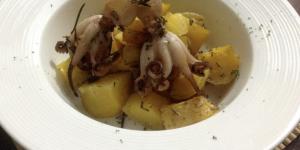
pulpo al horno con patatas